Blanche Bruce

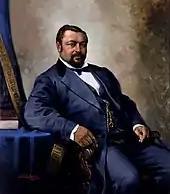
Blanche Kelso Bruce (2001)

Bruce was born into slavery in 1841 in Prince Edward County, Virginia, near Farmville to Polly Bruce, an African-American woman who served as a domestic slave. His father was his master, Pettis Perkinson, a white Virginia planter. Bruce was treated comparatively well by his father, who educated him together with a legitimate half-brother. When Bruce was young, he played with his half-brother. One source claims that his father legally freed Blanche and arranged for an apprenticeship so he could learn a trade. In an 1886 newspaper interview, however, Bruce says that he gained his freedom by moving to Kansas as soon as hostilities broke out in the Civil War.